Bob Butler

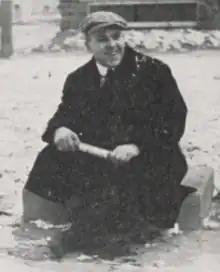
Butler, c. 1914

Robert Parker Butler (April 4, 1891 – December 17, 1959) was an American gridiron football player best known for playing college football for the University of Wisconsin. Nicknamed "Butts", he was elected to the College Football Hall of Fame in 1972.